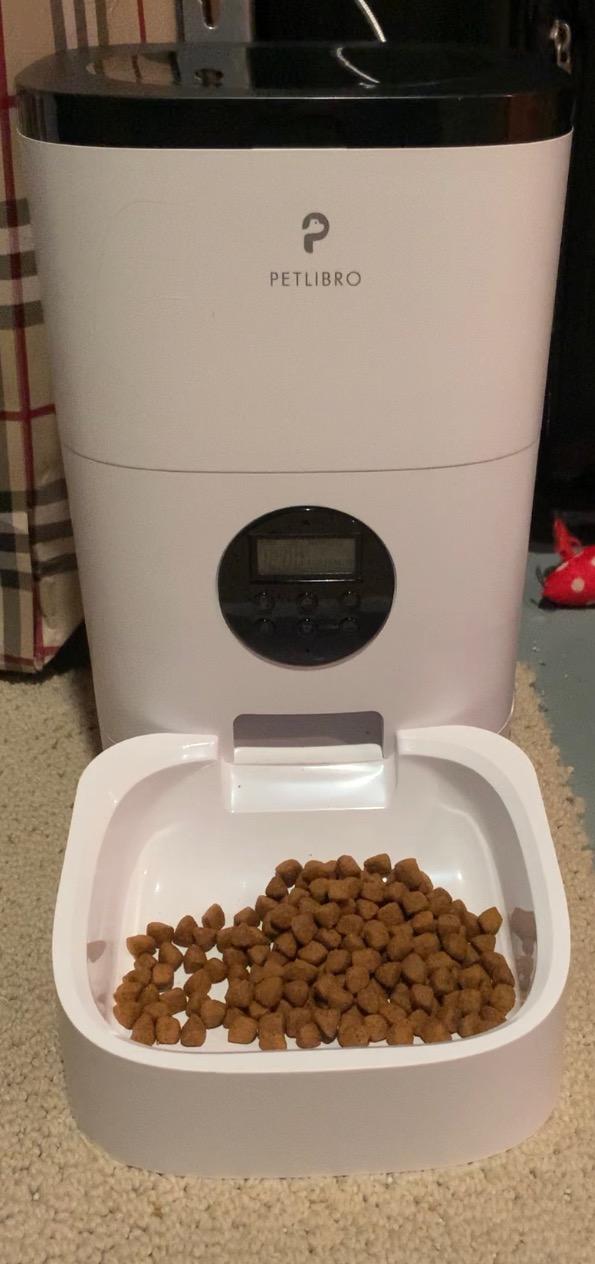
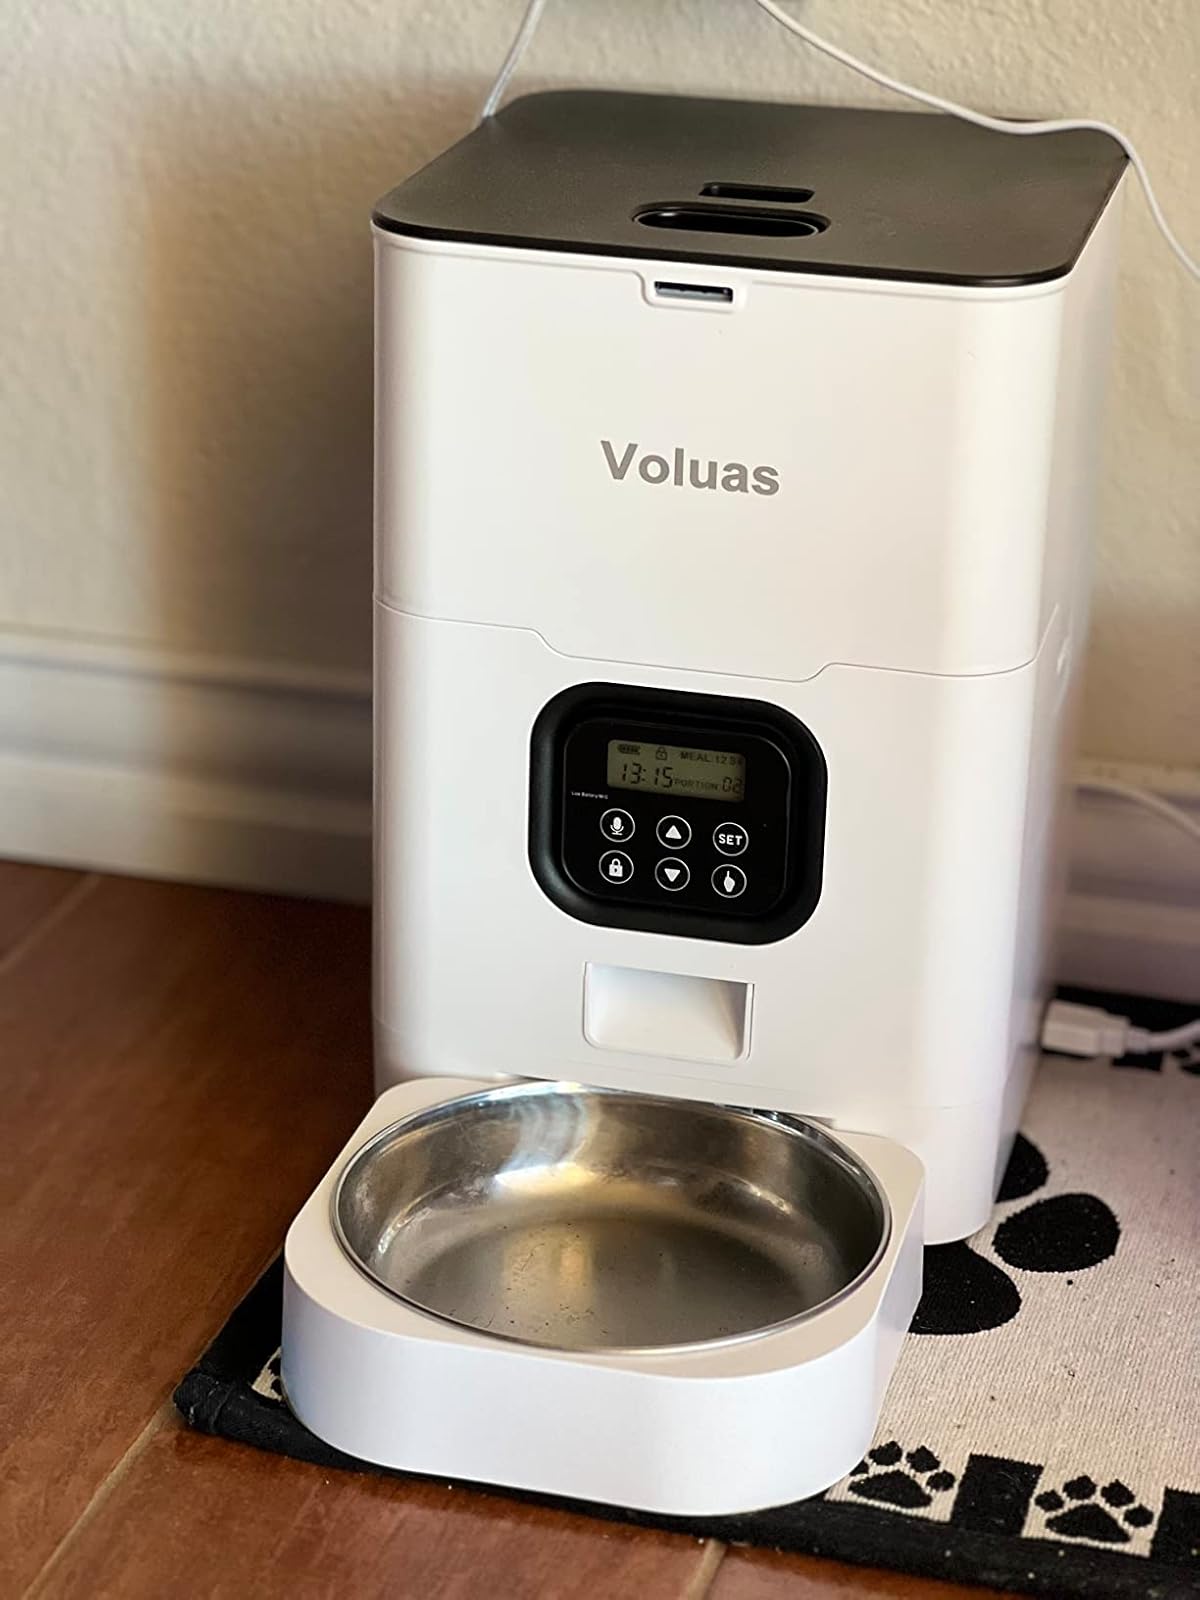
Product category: items_feeder
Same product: no